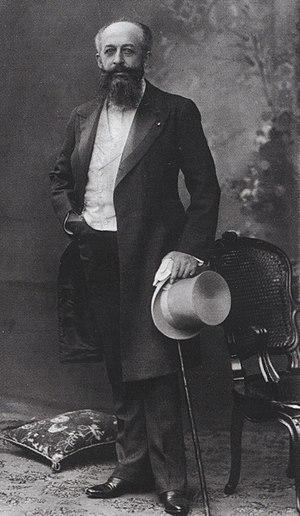
Georges Nagelmackers, né le 25 juin 1845 à Liège et mort le 10 juillet 1905 à Villepreux, est un ingénieur civil et industriel belge, fondateur de la Compagnie des wagons-lits et de la Compagnie internationale des Grands Hôtels.